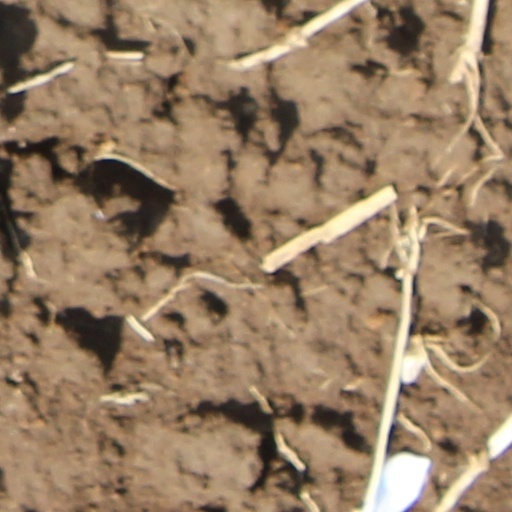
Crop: wheat